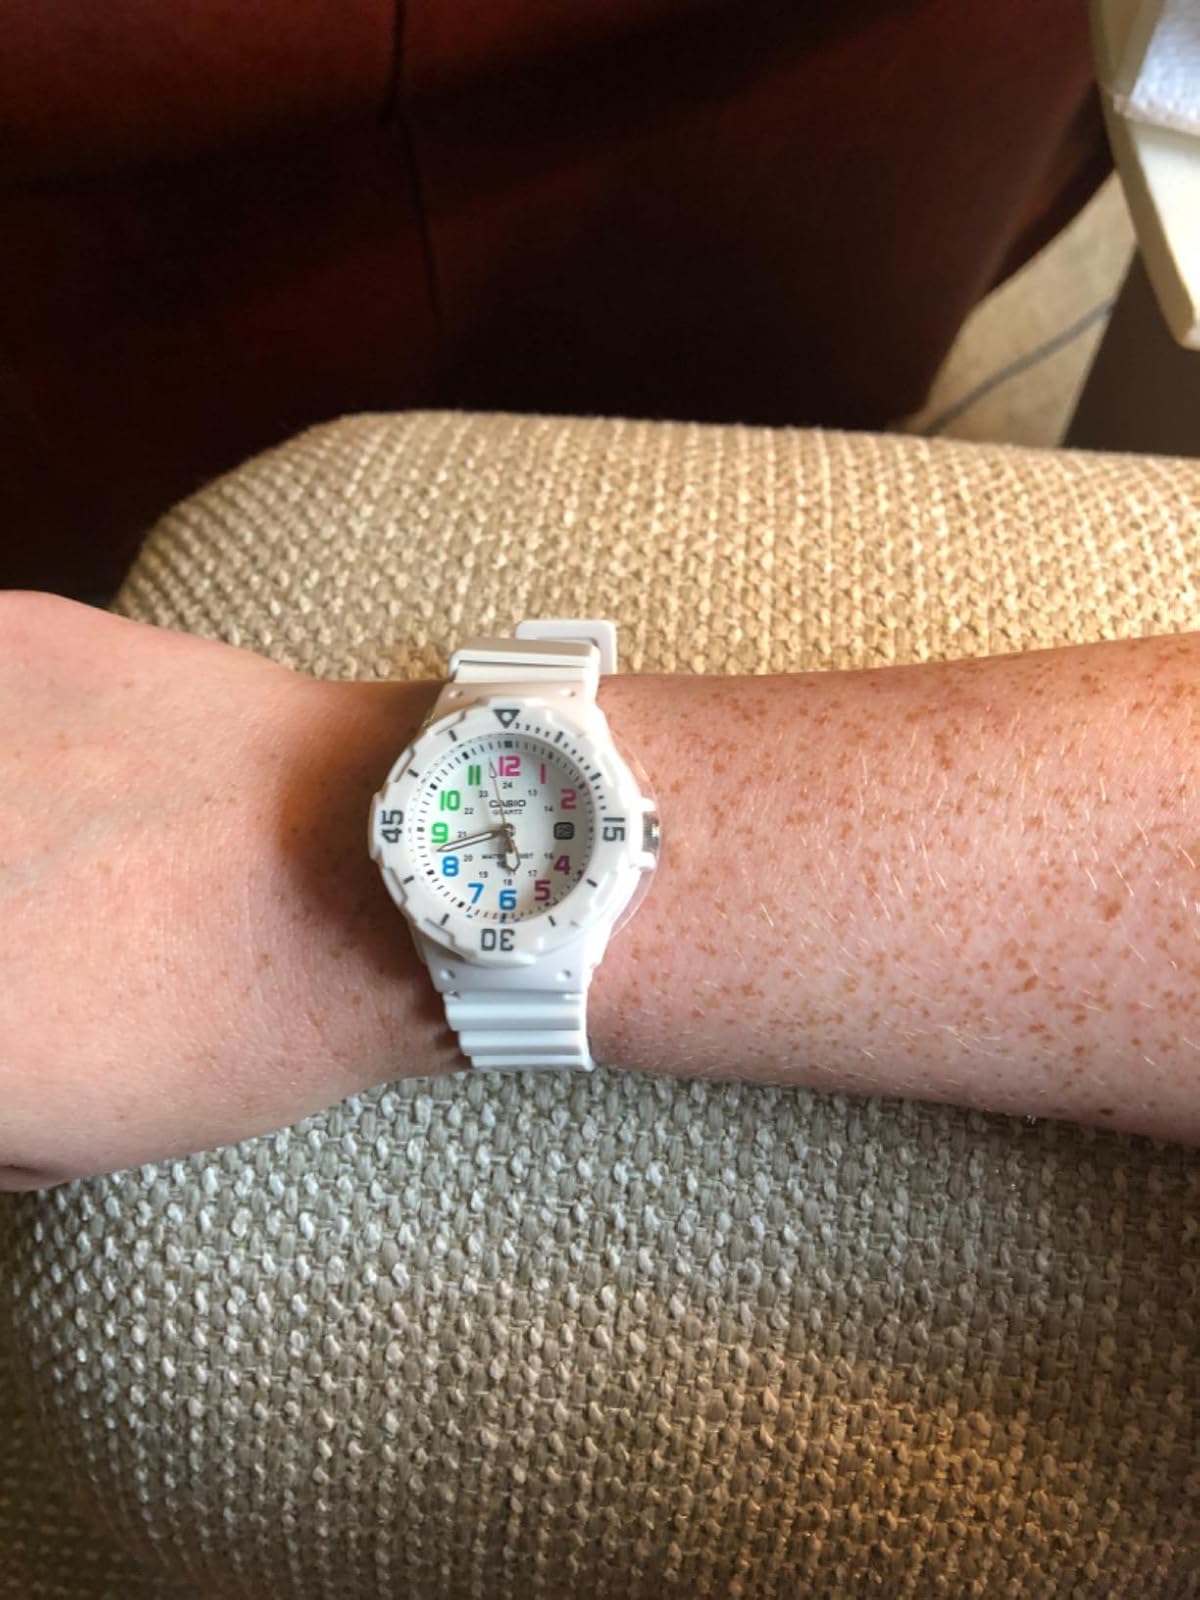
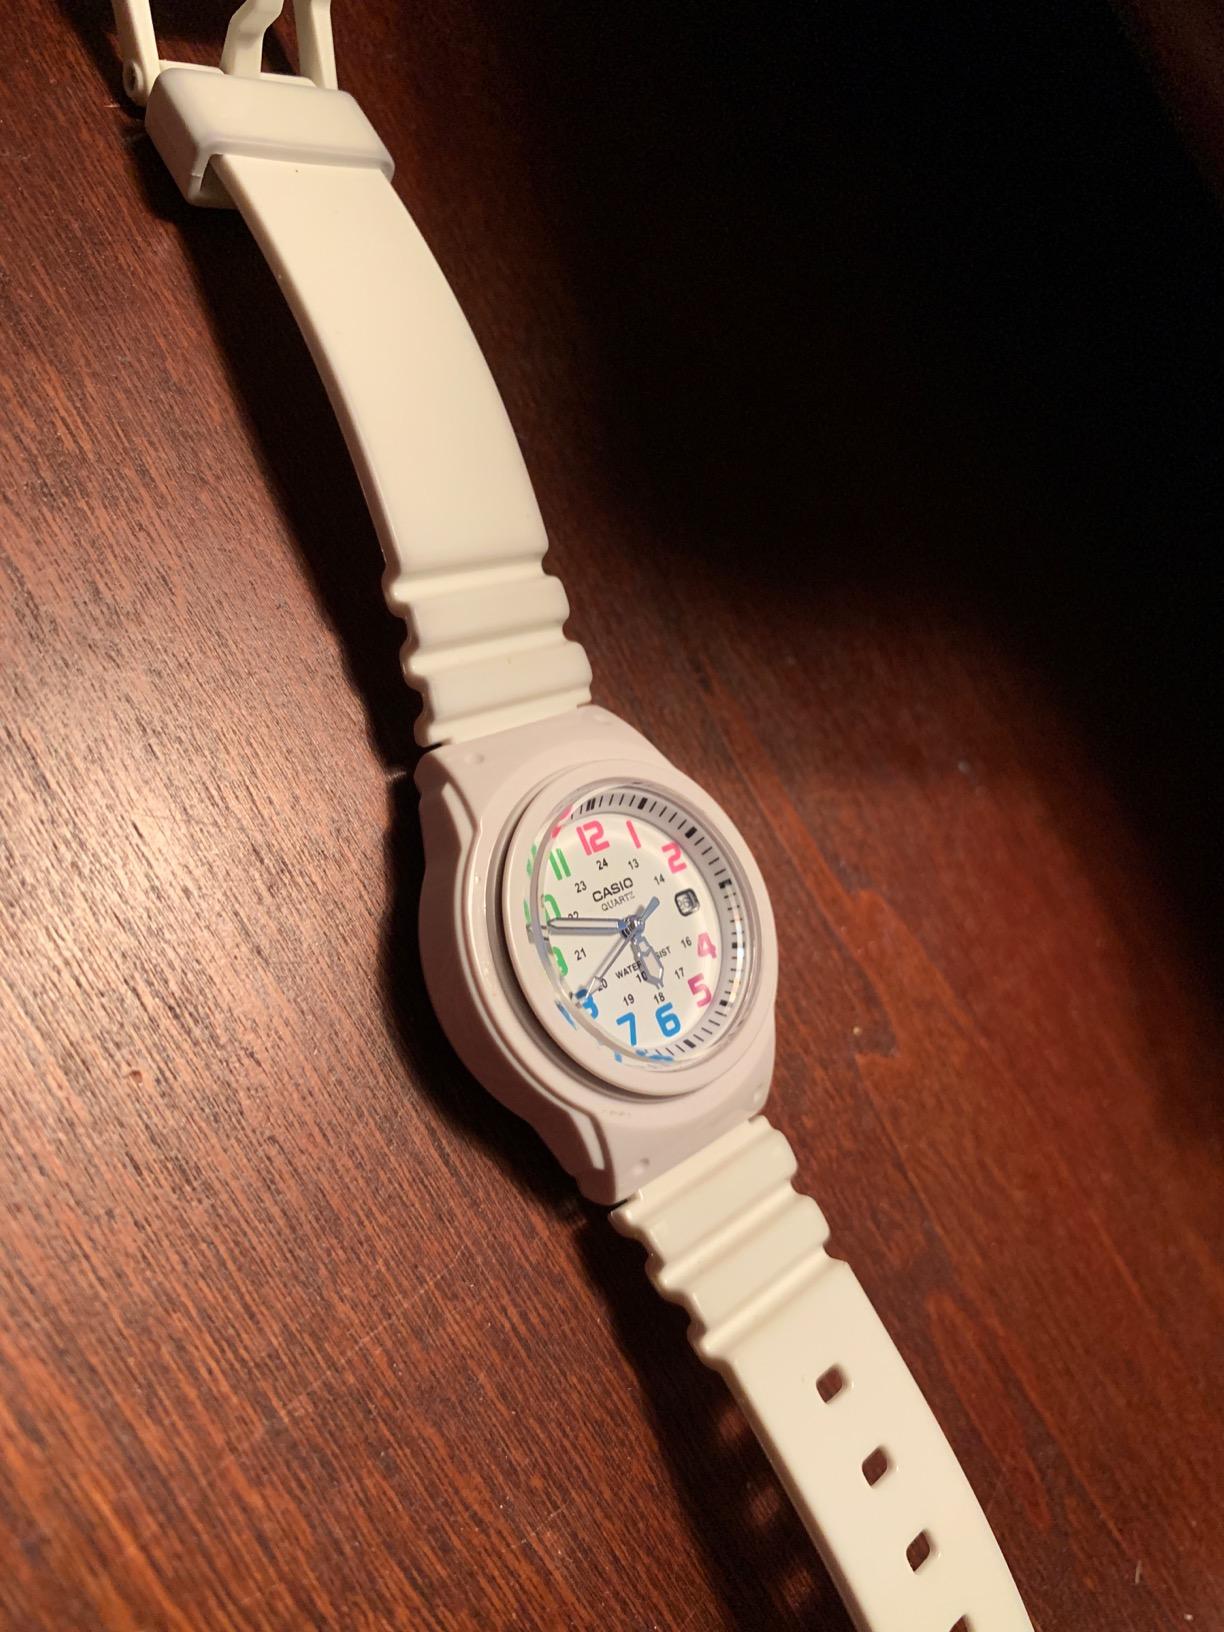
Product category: accessories_watch
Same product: yes